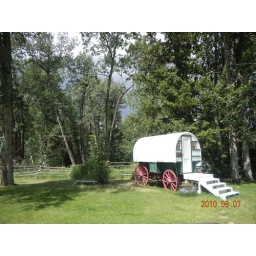
The telephone is in that cute wagon!